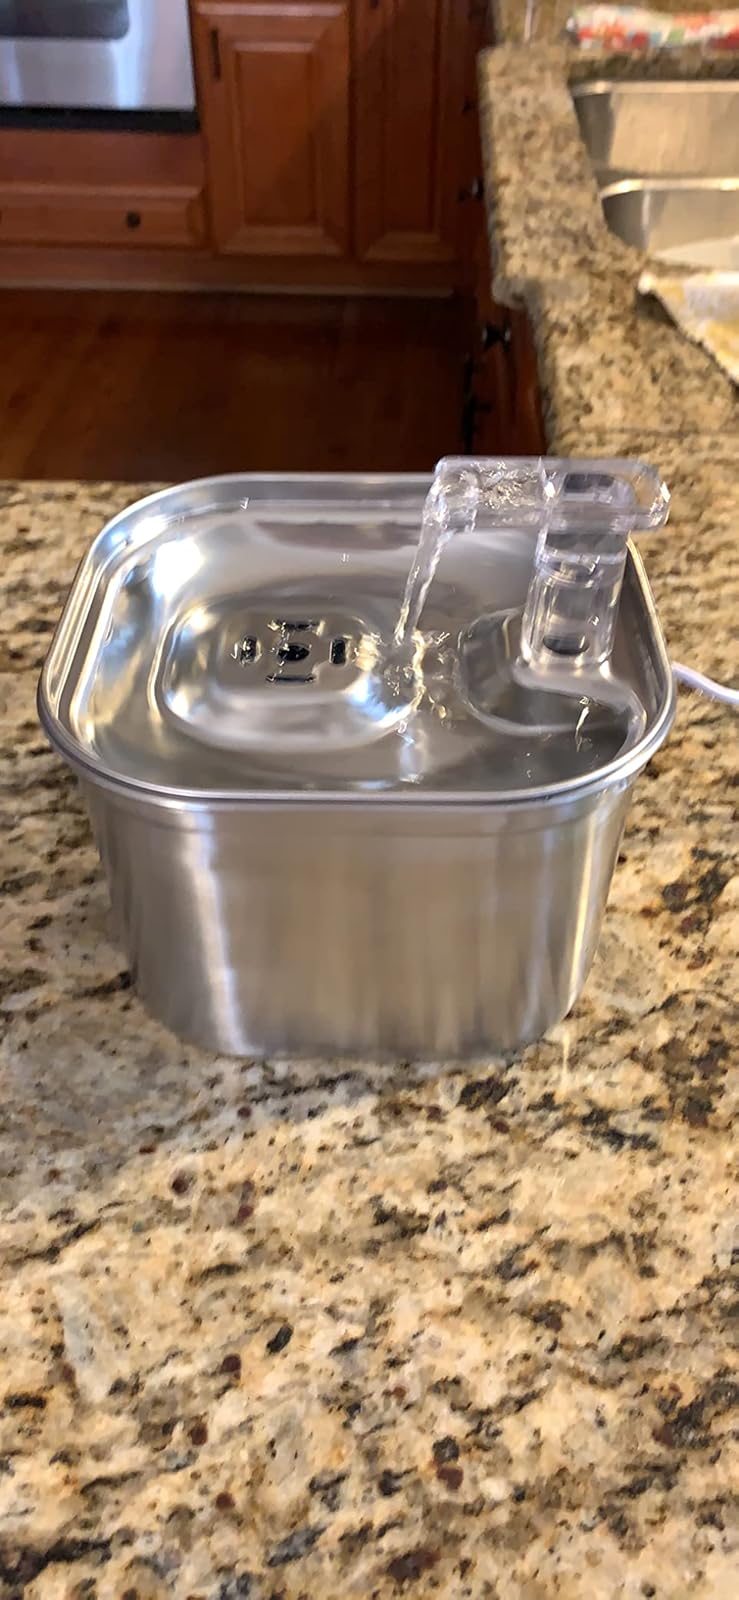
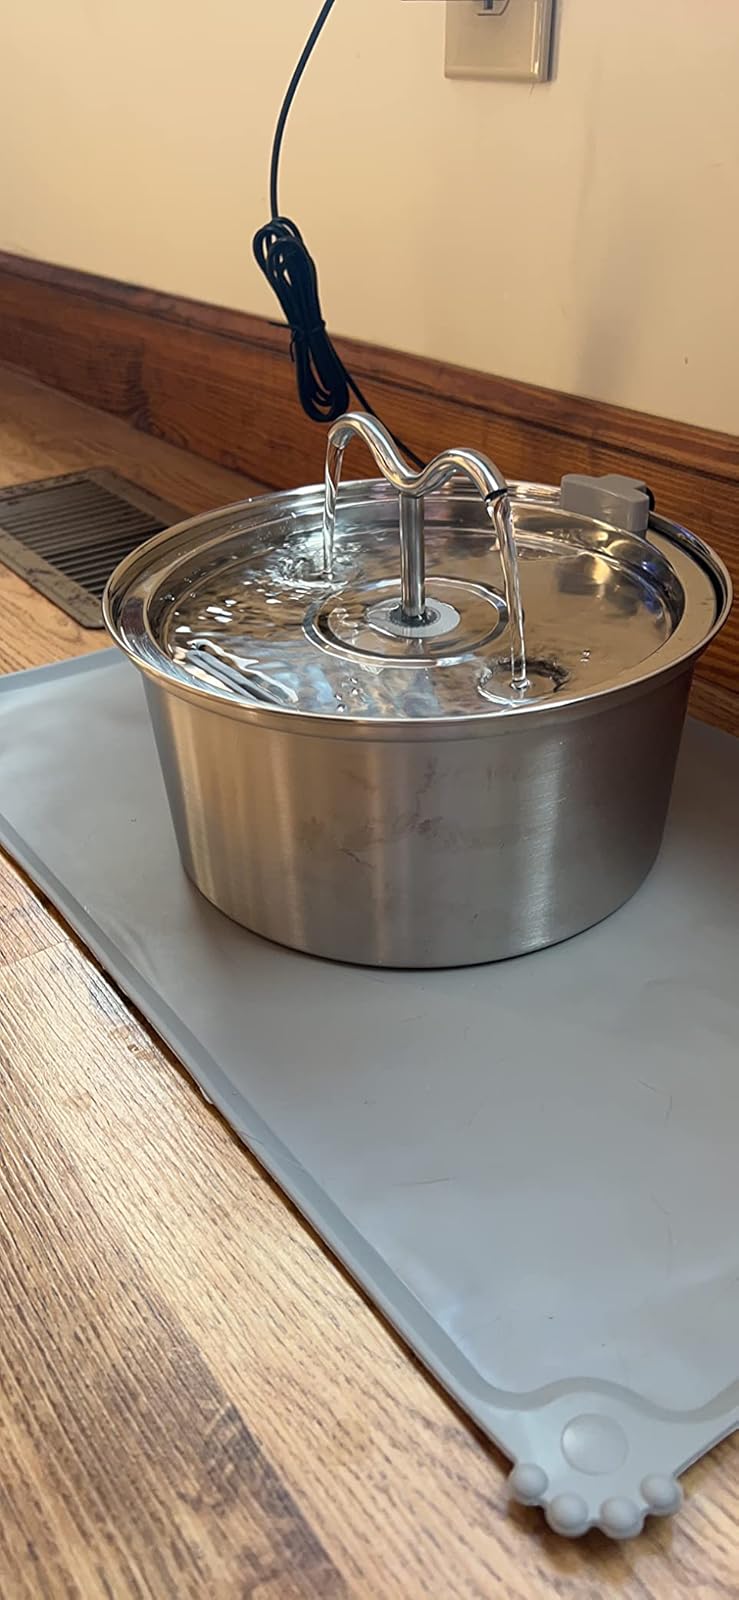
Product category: items_bowl
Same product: no